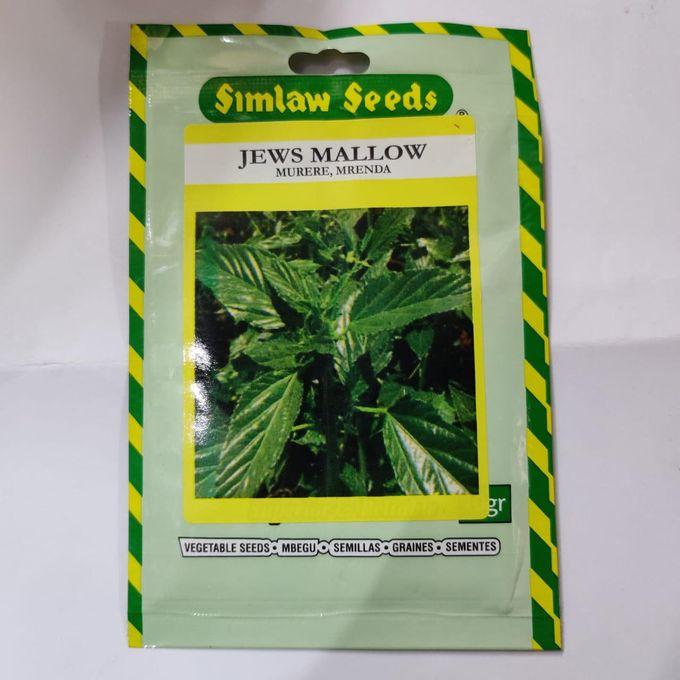
kifungashio ambacho kimetengenezwa kwa kutumia malighafi za plastiki, ndani yake zipo mbegu za mimea ambayo hupandwa na kustawi kwa wingi hasa maeneo yenye ubaridi.